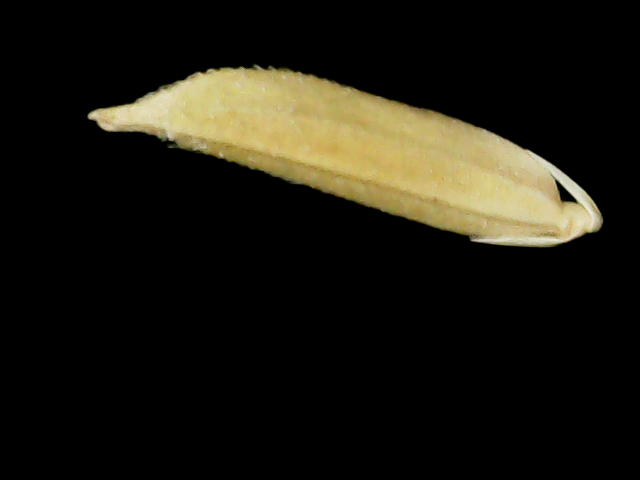
Rice variety: Binadhan25